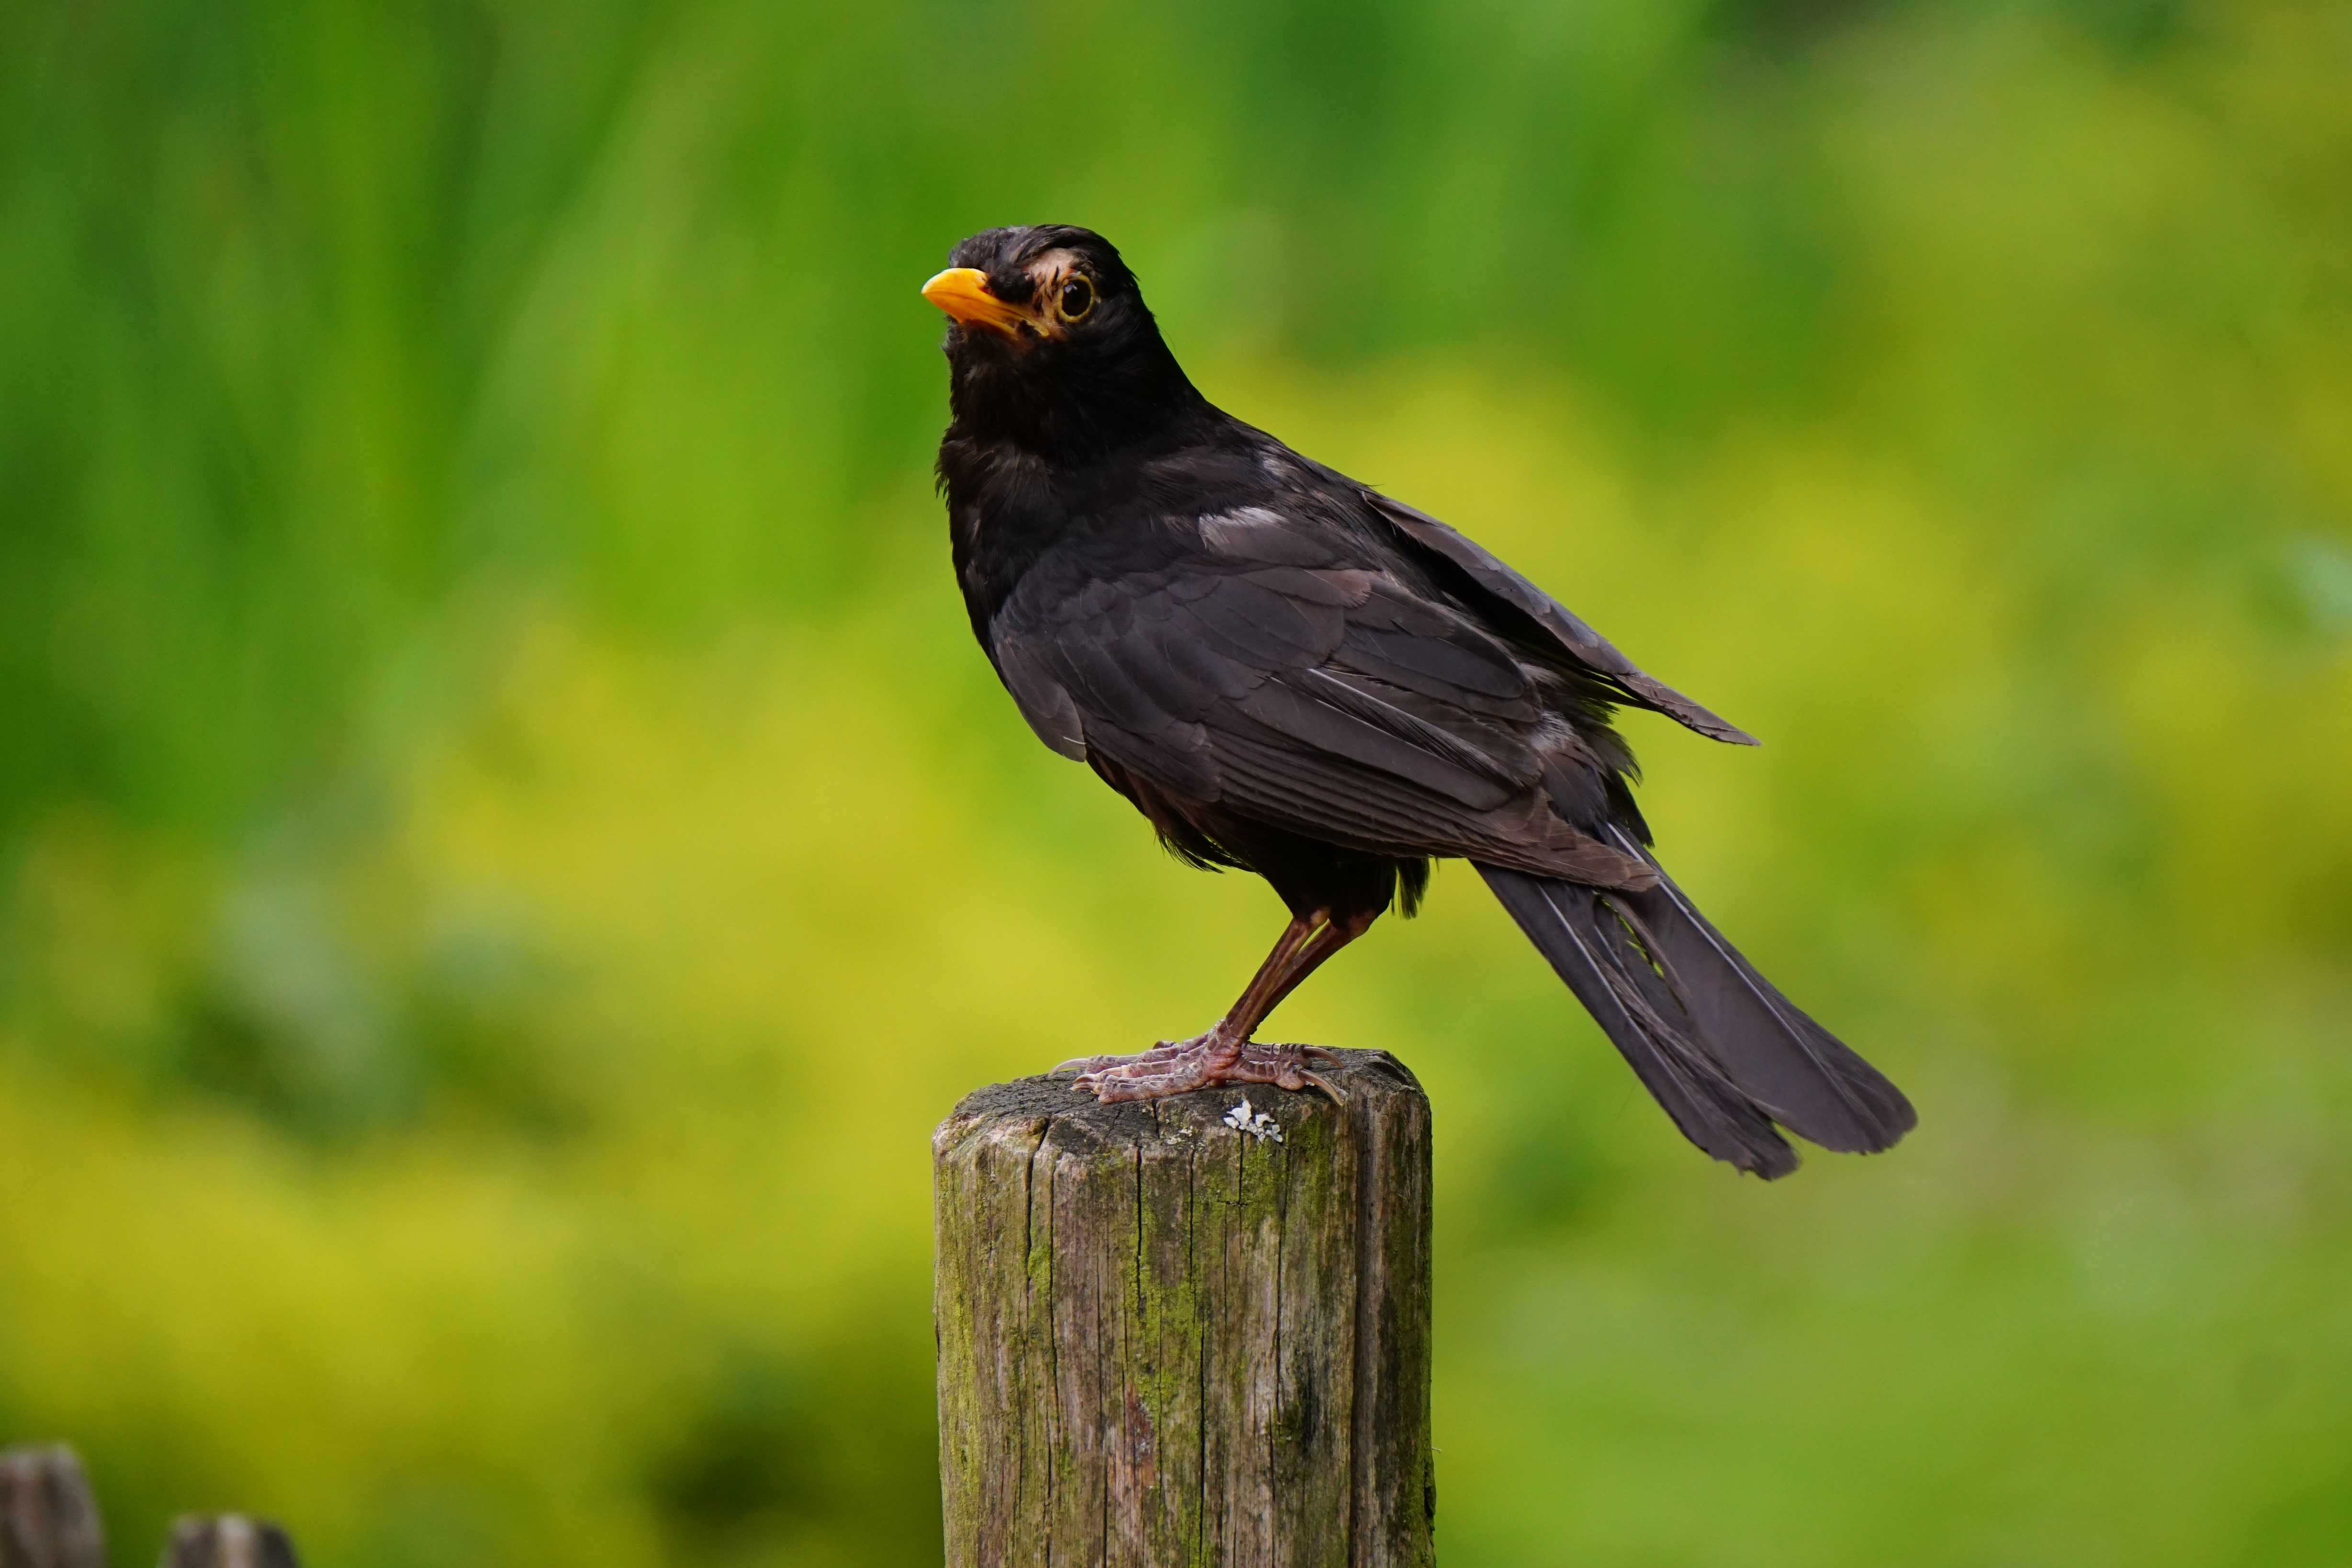
landscape, tree, nature, branch, bird, fence, wood, sun, fly, wildlife, green, beak, black, yellow, close, robin, fauna, plumage, songbird, vertebrate, creature, bill, blackbird, animal world, wildlife photography, spring dress, bird portrait, tierportait, old world flycatcher, perching bird